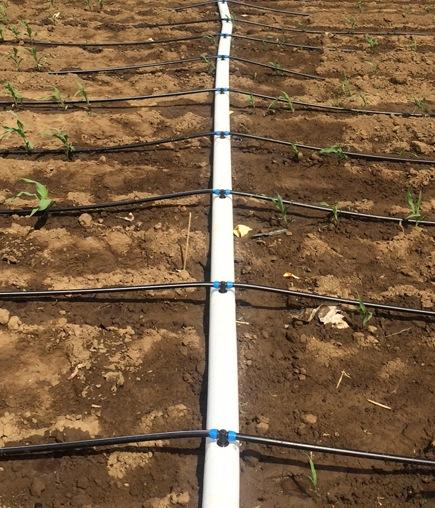
Mabomba ya maji yamewekwa kwa mpangilio mzuri yakipita juu ya shamba lenye udongo mweusi wenye rutuba. Mfumo huu wa umwagiliaji unasaidia kusambaza maji moja kwa moja kwenye mizizi ya mimea hivyo kuongeza ufanisi wa kilimo na kupunguza upotevu wa maji.